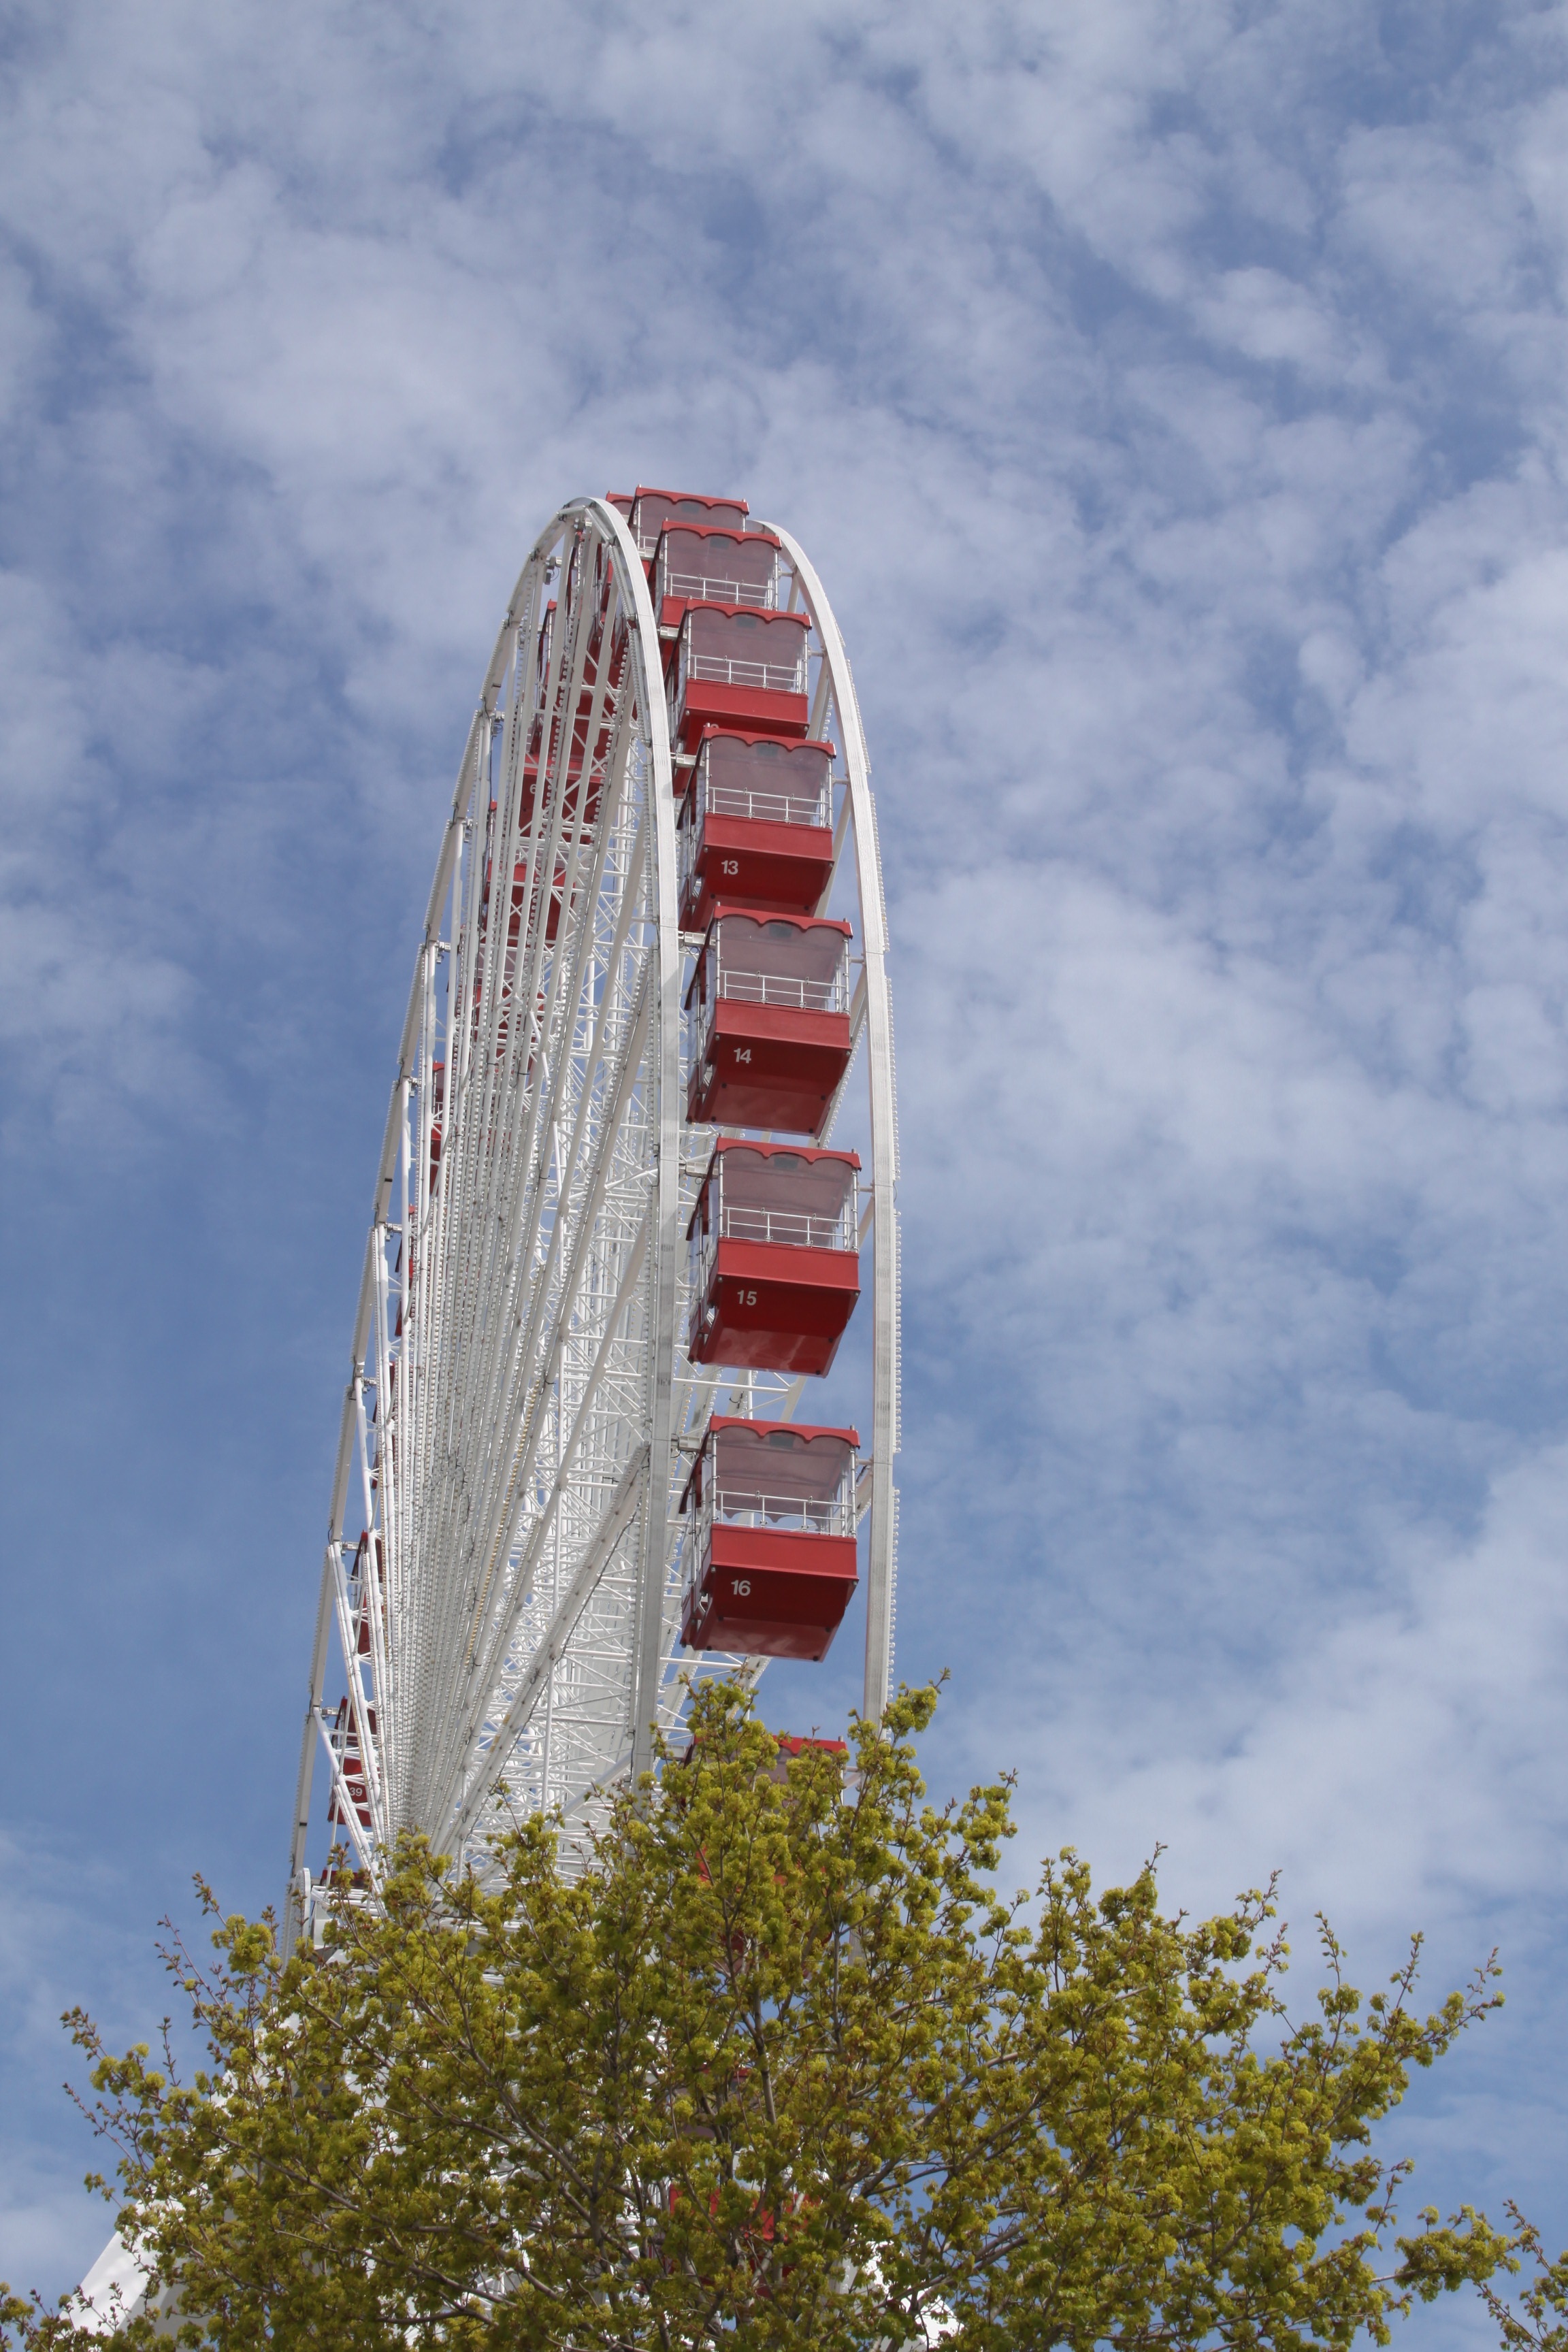
outdoor, sky, city, travel, recreation, spring, ferris wheel, amusement park, tower, scenic, park, usa, landmark, chicago, ride, tour, illinois, tourist attraction, navy pier, amusement ride, outdoor recreation, atmosphere of earth